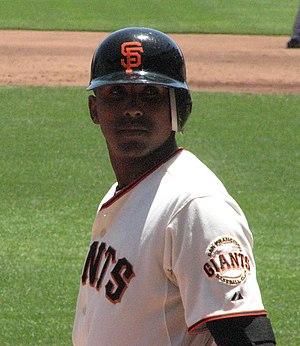
Joaquín Árias est un joueur de champ intérieur de la Ligue majeure de baseball.